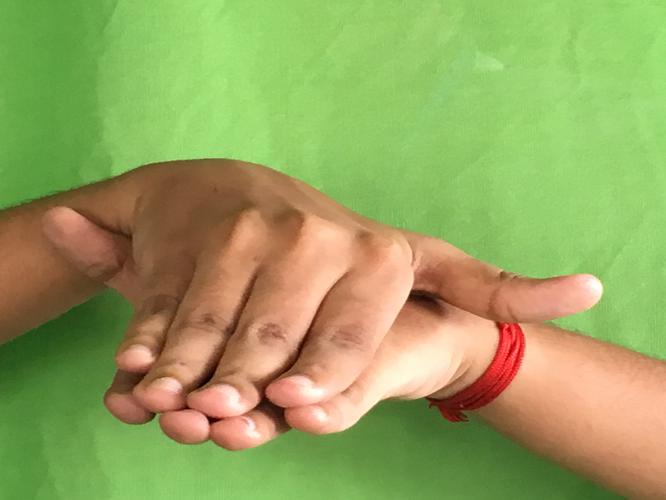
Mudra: Matsya
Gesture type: double_hand